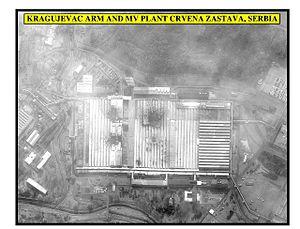
La Zastava Oružje, plus connu comme Zastava Arms, est une filiale de la firme Zastava. C'est le principal fabricant d'armes serbe, au même titre que la firme russe Izhmash.